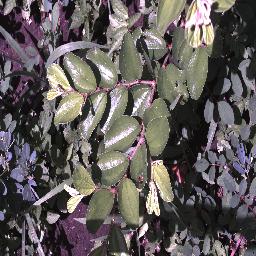
Label: chinee_apple